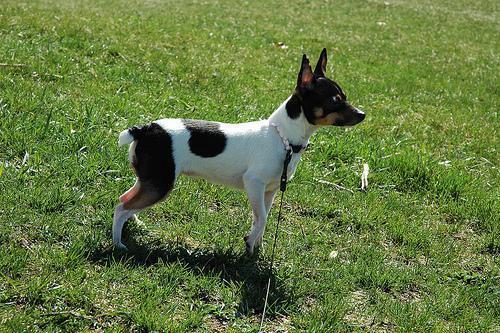
toy_terrier